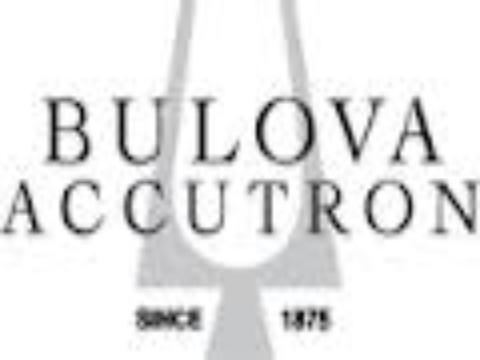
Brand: Bulova
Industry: Clothes